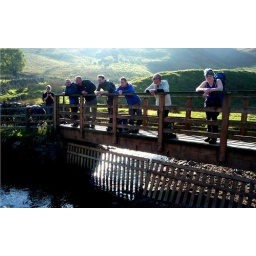
Relaxing on a bridge before we take an Andy 'shortcut' over an extra hill